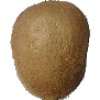
Label: Kiwi 1